Gamal Esmat

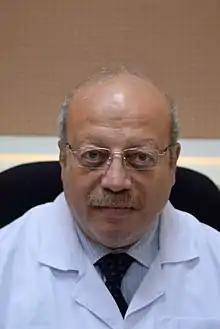

Gamal Esmat is a professor at Endemic Medicine and Hepatogastroenterology Department, Cairo University. He was vice president of Cairo University for Graduate Studies and Research.